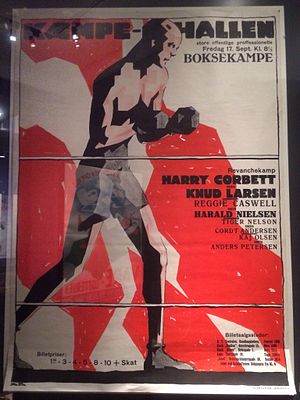
Knud Larsen (bokser)
Plakat boksestævne i Kæmpehallerne Københavns Forum for boksekamp mellem Knud Larsen og Harry Corbett 17. september 1929
Plakat boksestævne i Kæmpehallerne (Københavns Forum) for boksekamp mellem Knud Larsen og Harry Corbett 17. september 1929
Knud Larsen var en dansk professionel bokser. Han havde sin storhedstid i 1920'erne, hvor han som den første dansker nogensinde vandt europamesterskabet i professionel boksning.